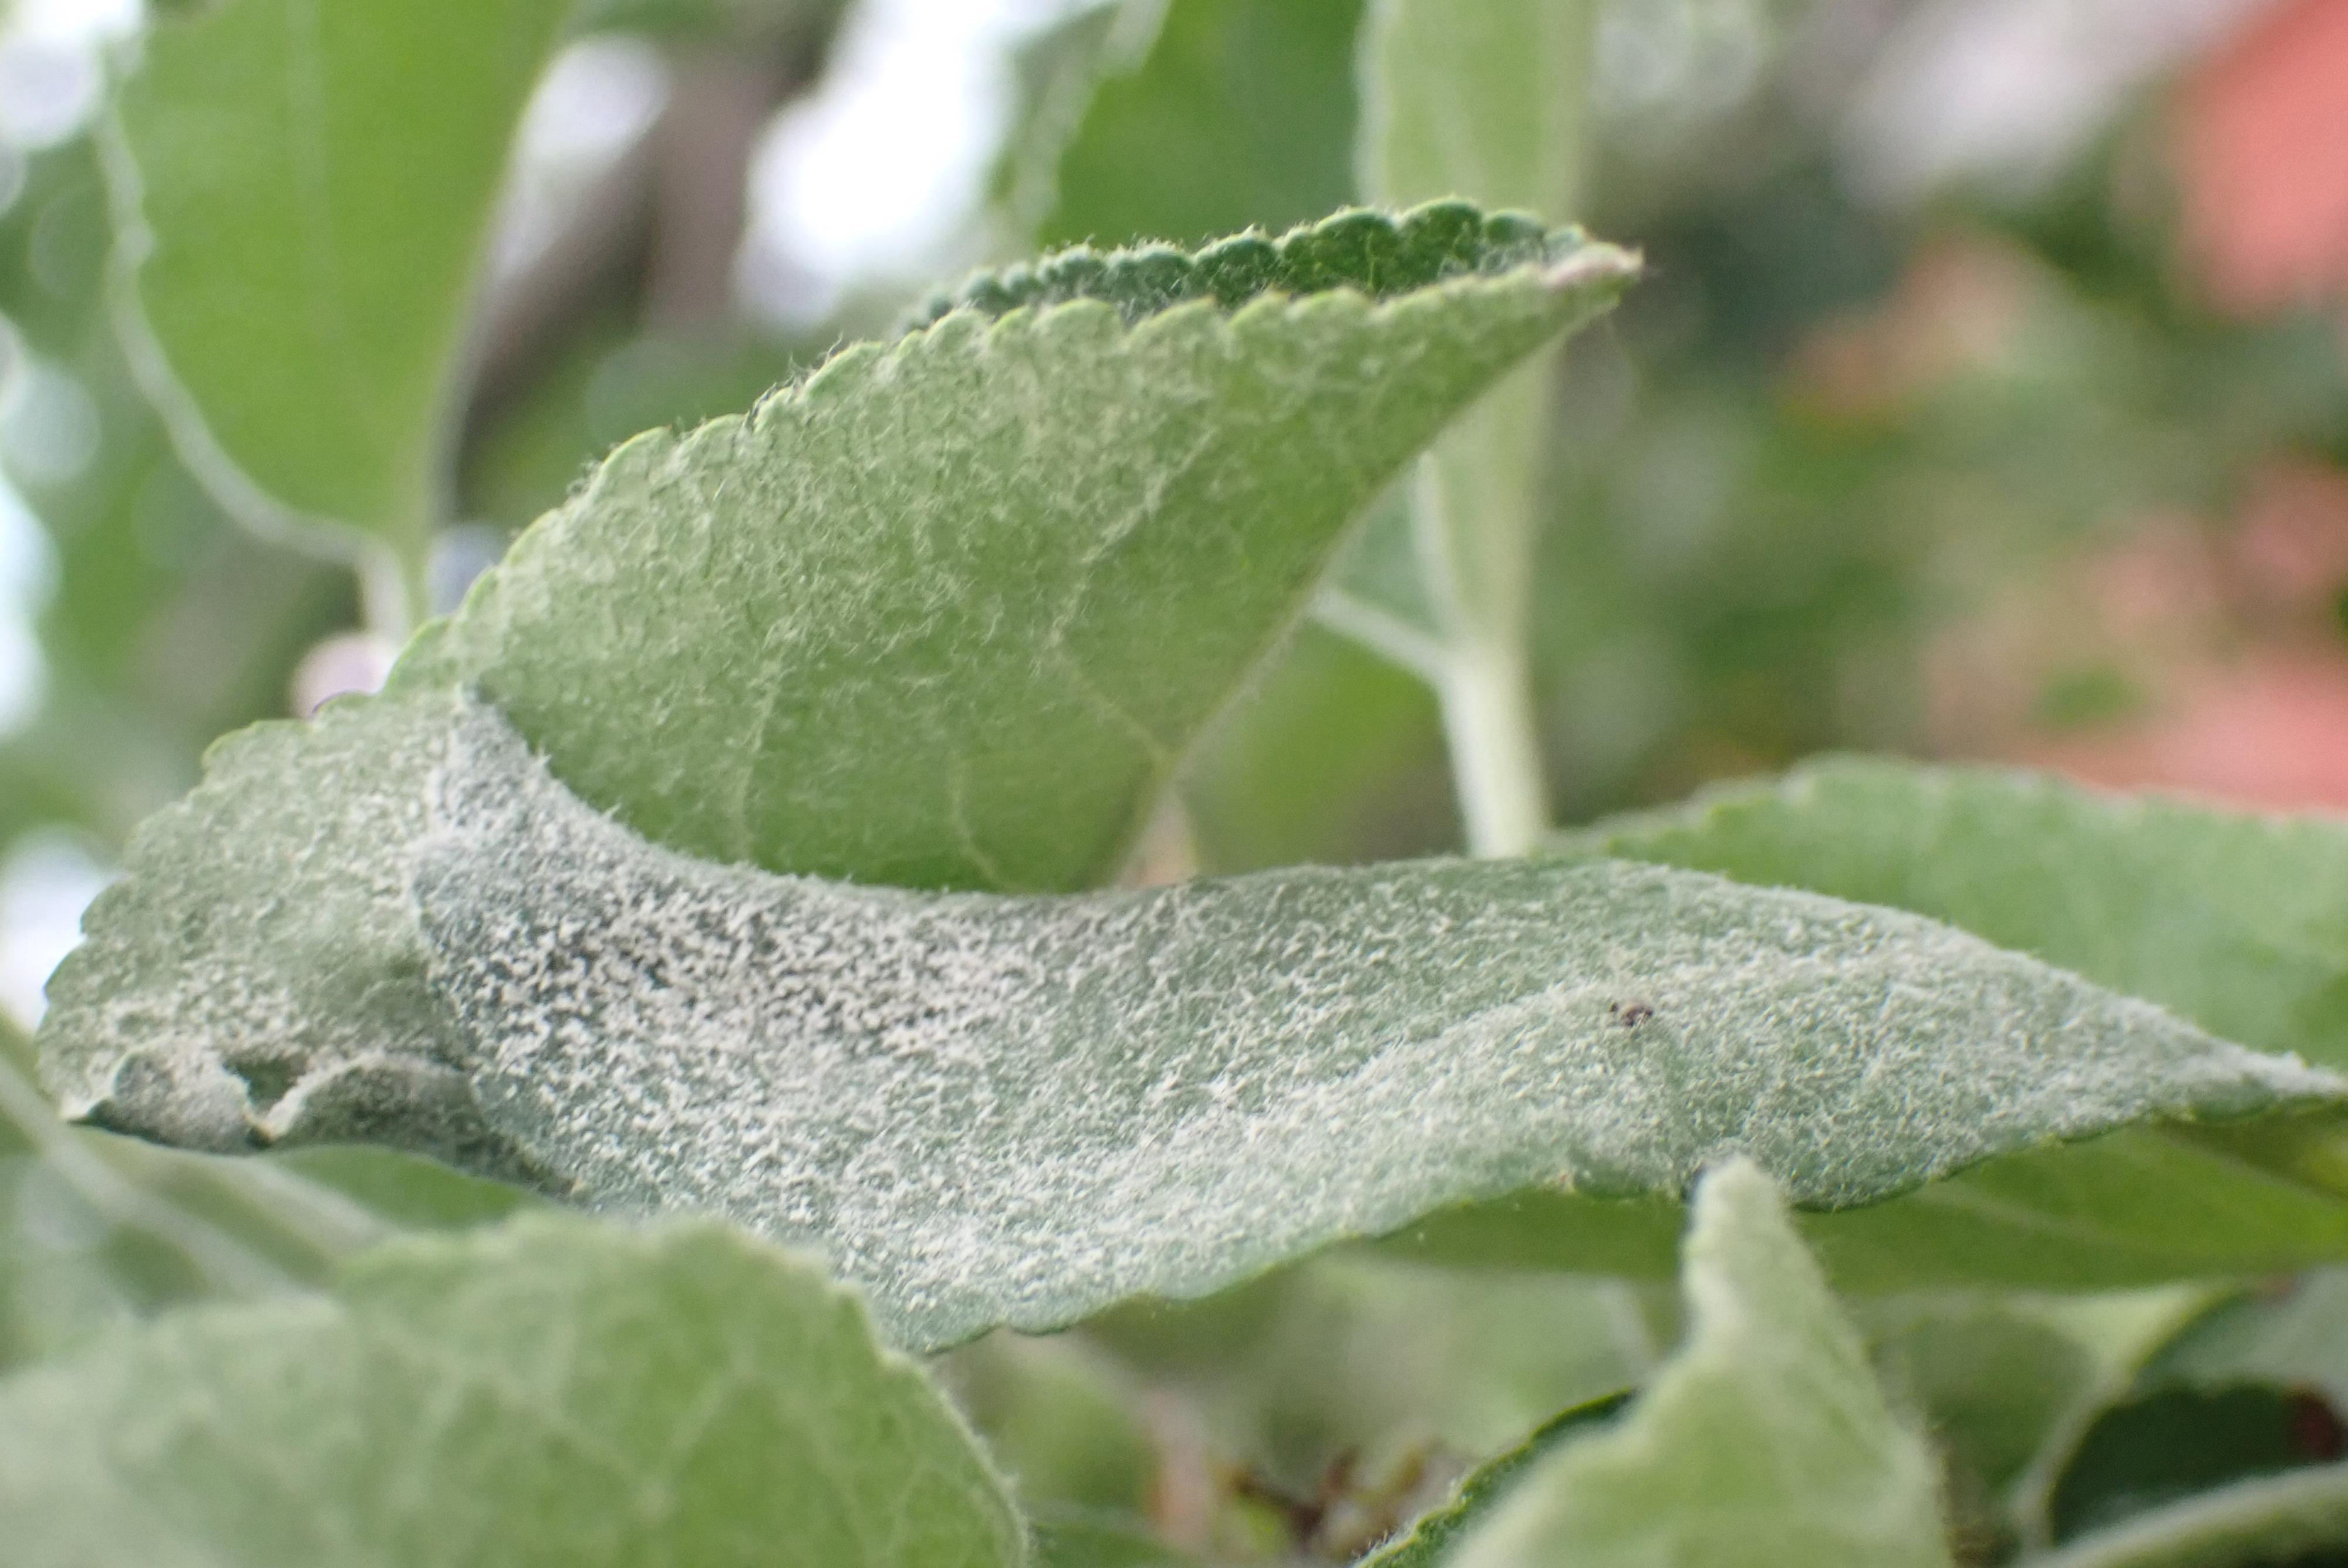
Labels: powdery_mildew